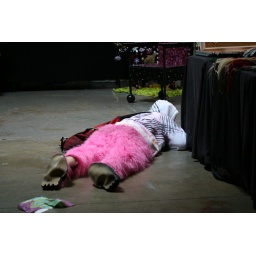
a dude in a pink monkey suit